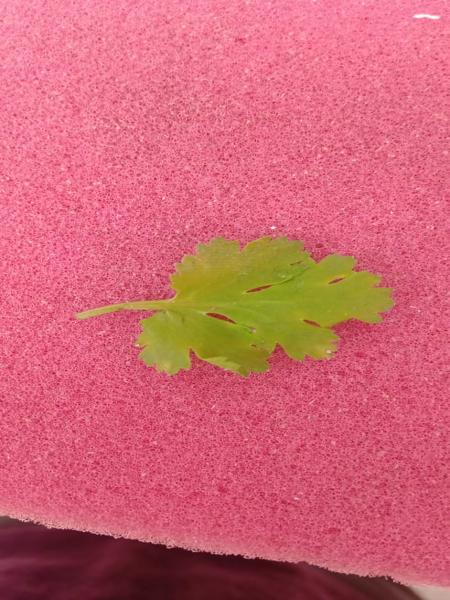
Plant: Coriender